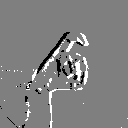
ASL letter: x